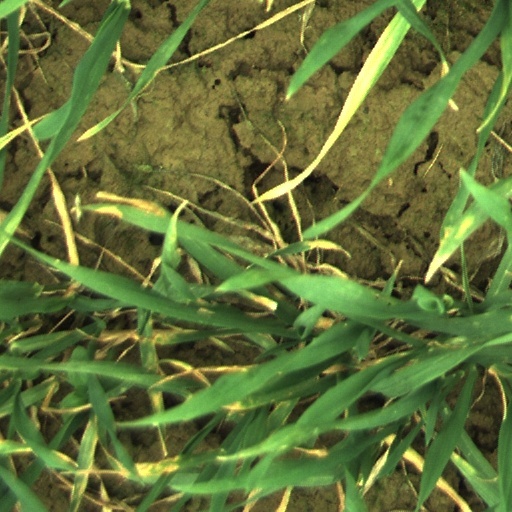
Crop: wheat